Sky position (RA, Dec in degrees): 153.3, 1.247
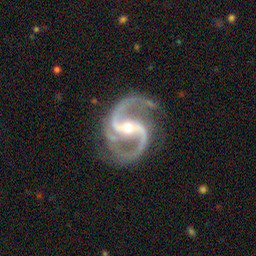
Galaxy morphology: Barred Spiral Galaxies